NDR-Klein-Computer

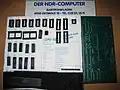
Kit for 68k-card

The NDR Klein Computer, abbreviated NKC, was a do-it-yourself computer project from the early 1980s developed by (RDK) and Joachim Arendt. In 1984, the computer was featured in the educational television series NDR-Klein-Computer for NDR-Schulfernsehen (NDR School Television). It was also broadcast on the computer television show "" on the Bavarian TV network Bayerisches Fernsehen (BFS).